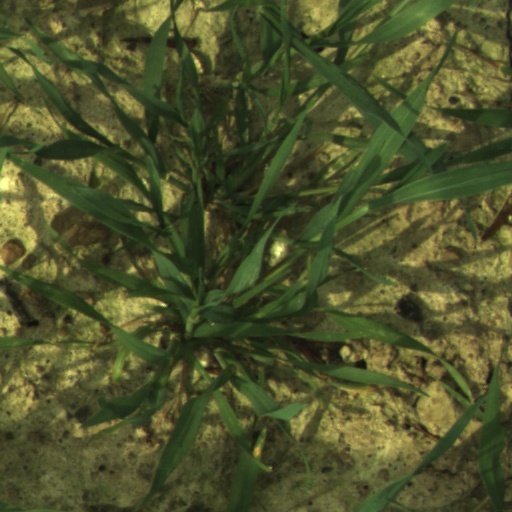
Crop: wheat